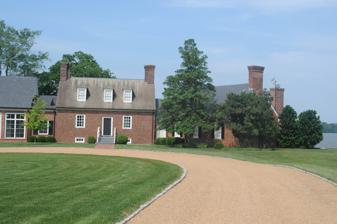
Building: Upper Weyanoke
Country: United States of America
Year built: 1859
Historic house in Virginia, United States United States historic place Upper Weyanoke U.S. National Register of Historic Places Virginia Landmarks Register Show map of Virginia Show map of the United States Location S. of Charles City on VA 619, Charles City, Virginia Coordinates 37°17′54″N 77°04′25″W / 37.29833°N 77.07361°W / 37.29833; -77.07361 Area 110 acres (45 ha) Built 1815 ( 1815 ) , 1858-1859 Architectural style Greek Revival NRHP reference No. 80004441 VLR No. 018-0014 Significant dates Added to NRHP December 9, 1980 Designated VLR September 16, 1980 Upper Weyanoke is a historic plantation house close to Charles City , Charles City County, Virginia . The property contains a one-and-a-half-story cottage built in about 1815, and a larger two-story Greek Revival style residence erected in 1858–59.   The cottage was probably built by John Minge as a two-room dependency to a now-vanished main dwelling. The main house was built for Robert Douthat, and is a two-story brick dwelling with a side-hall plan typically utilized in urban homes, rather than rural plantation houses. The house was added to the National Register of Historic Places in 1980. References